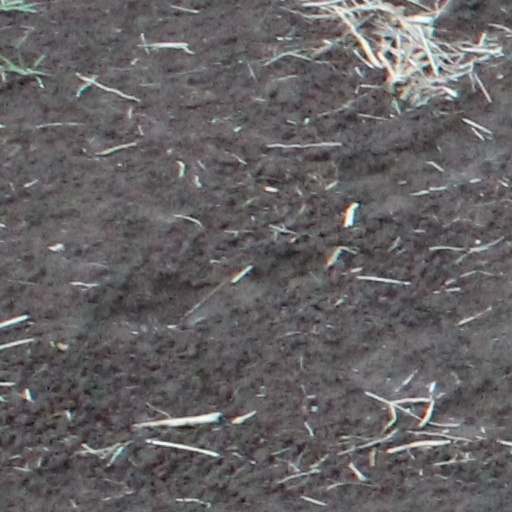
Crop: wheat